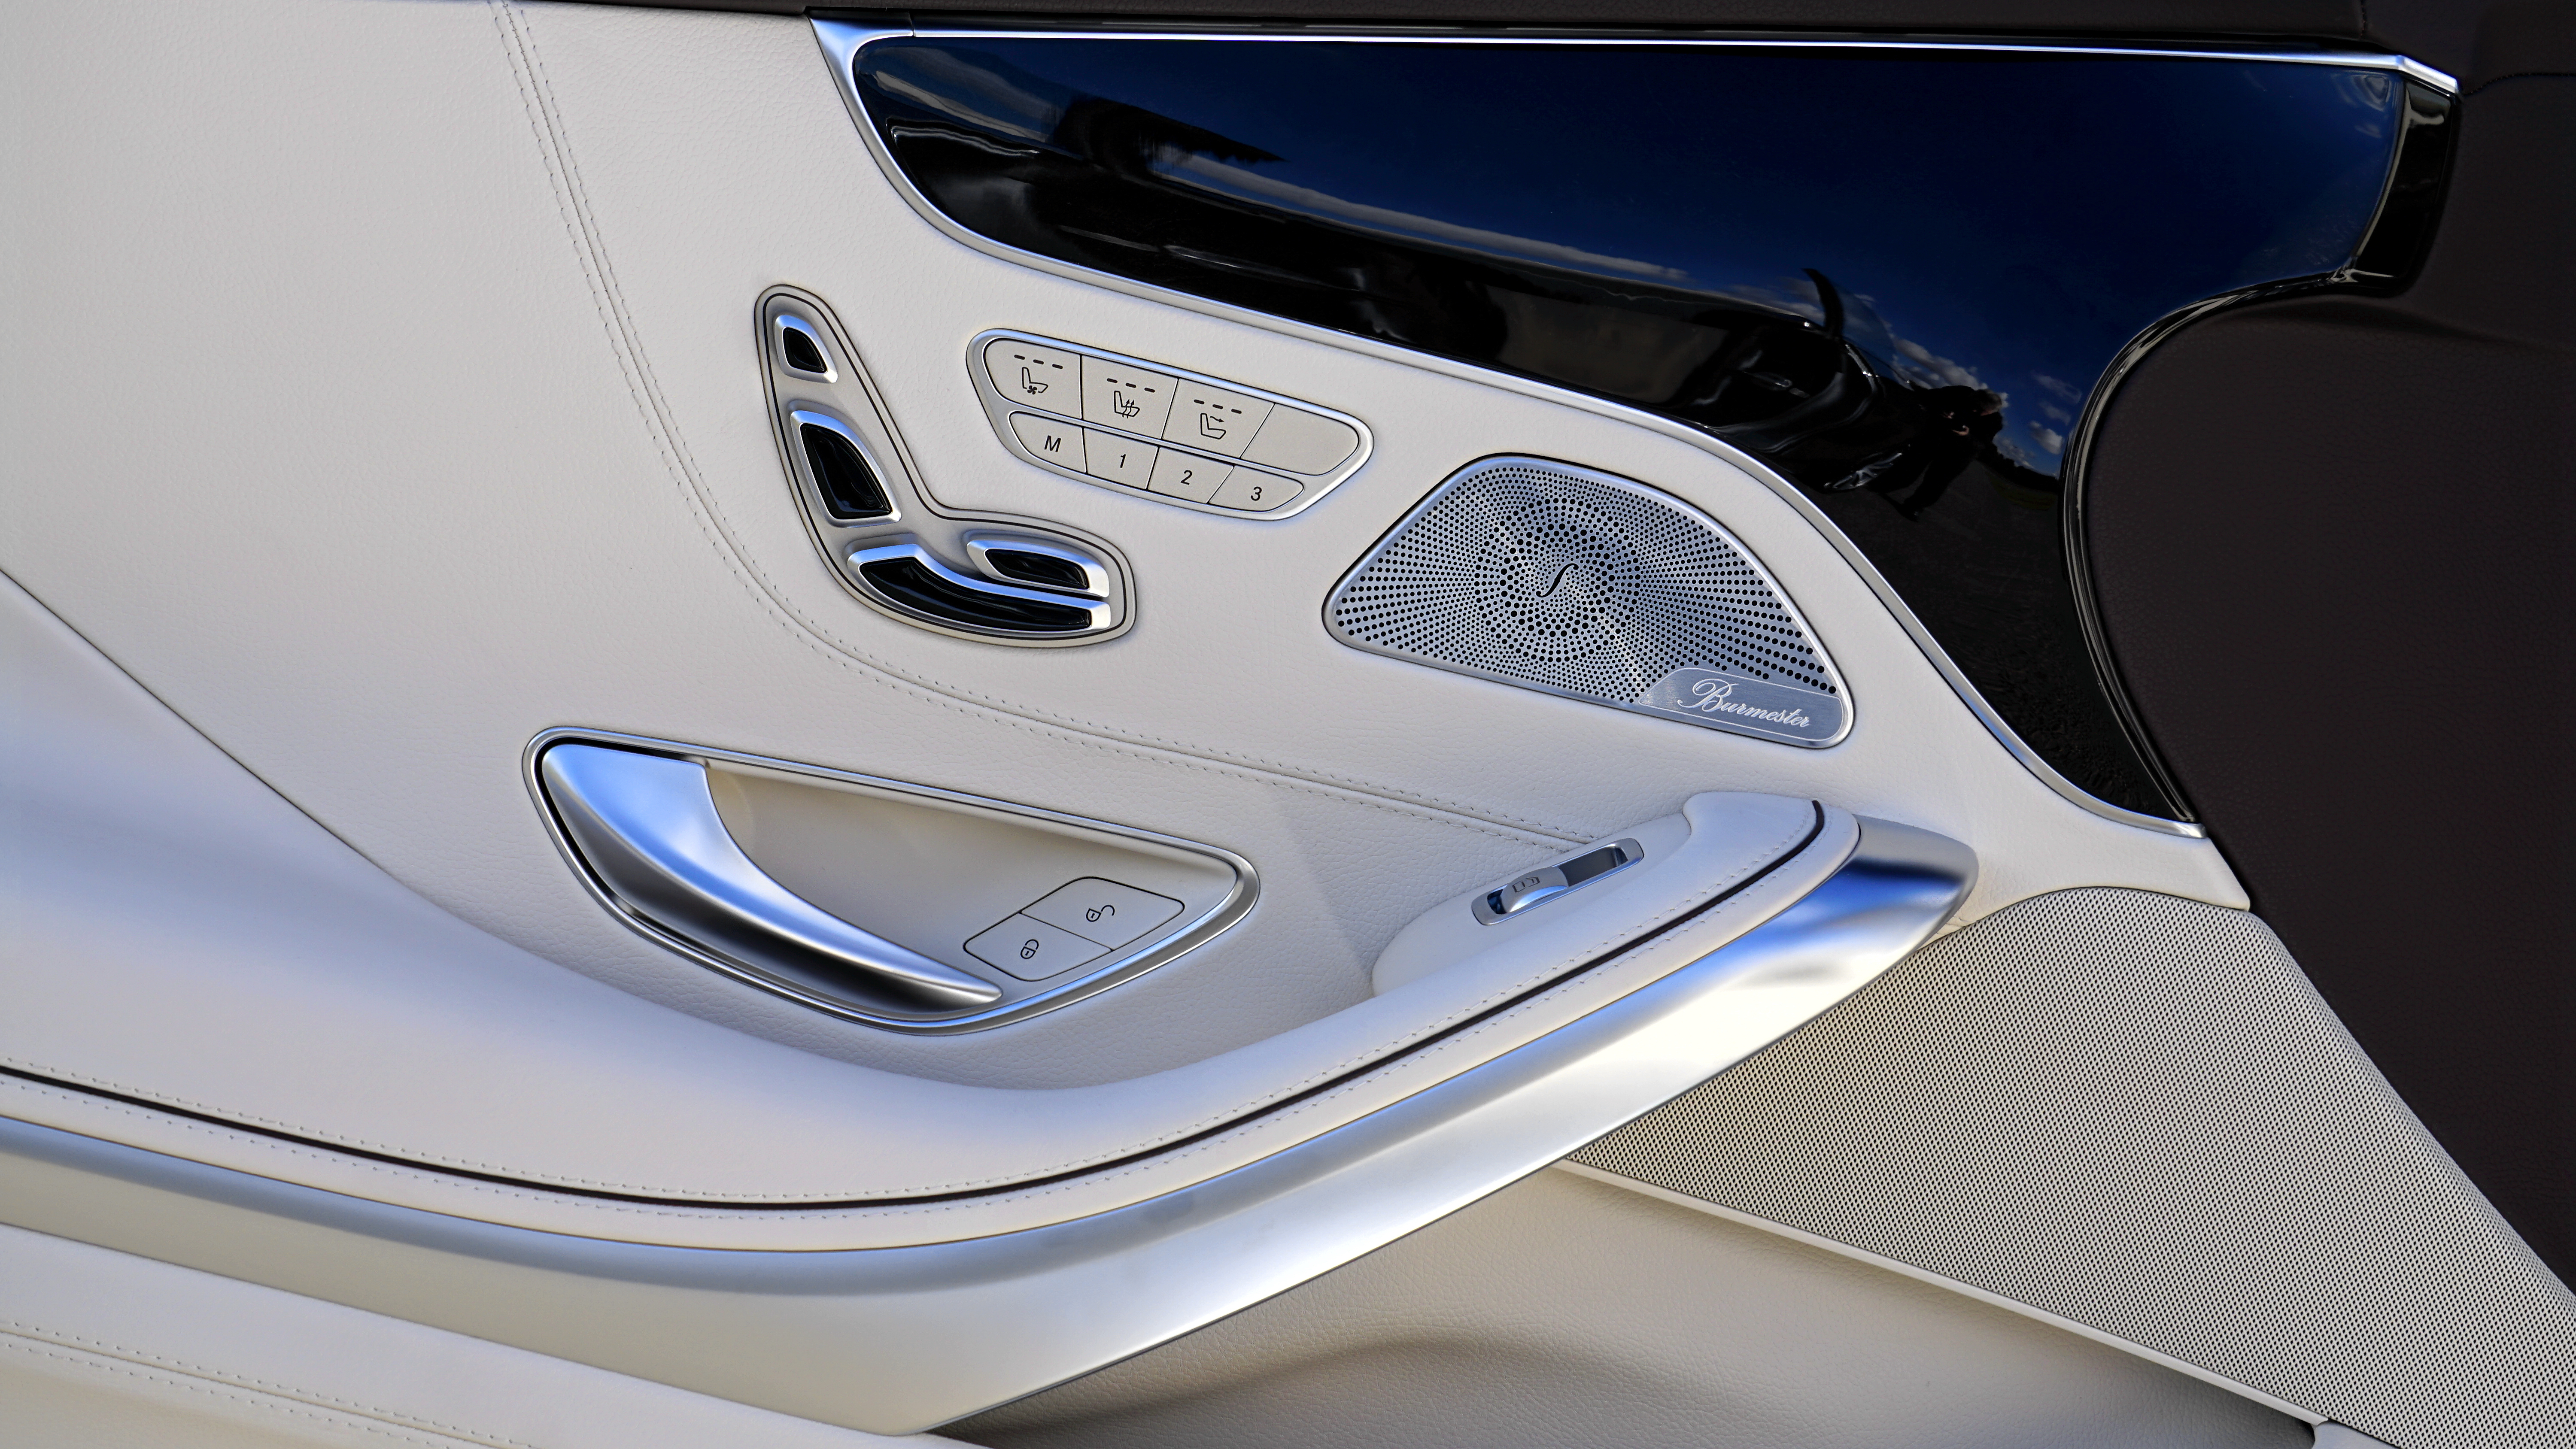
technology, car, wheel, automobile, interior, transport, vehicle, machine, speed, modern, button, bumper, power, chrome, engineering, luxury, design, motor, sedan, mercedes, classic, fast, benz, land vehicle, automobile make, automotive exterior, automotive design, luxury vehicle, executive car